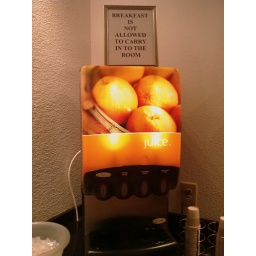
A sign in the breakfast bar at our hotel